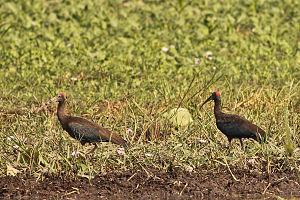
Kabar est le plus large bras-mort d'eau douce d'Asie. Situé dans l'État de Bihar, elle occupe une superficie de 67,5 km². Il est zone protégée en Inde, classée Wildlife Sanctuary en 1987.